Alamo Canal

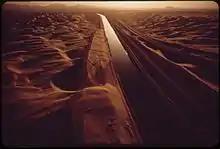
The replacement All-American Canal traversing the Algodones Dunes.

The rate of water loss through aquifer replenishment and evaporation in the Salton Sink was much less than the massive inflow of the Colorado River via the third diversion of the Alamo Canal (the "Lower Mexican Intake"). As a direct result of the decision to create canal intakes from the Colorado River without headgates the Salton Sea was formed. Ongoing provision of water to the Imperial Valley from the Alamo Canal ensured that the Salton Sea would remain intact through the lifetime of the canal.